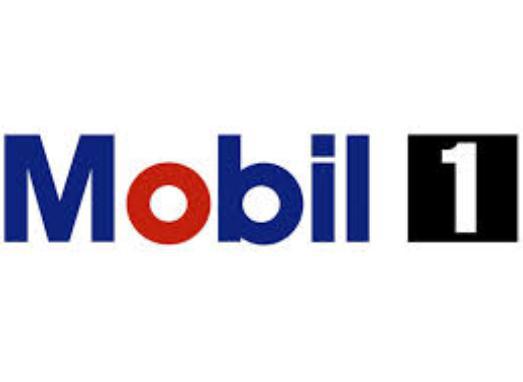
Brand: mobil
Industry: Necessities